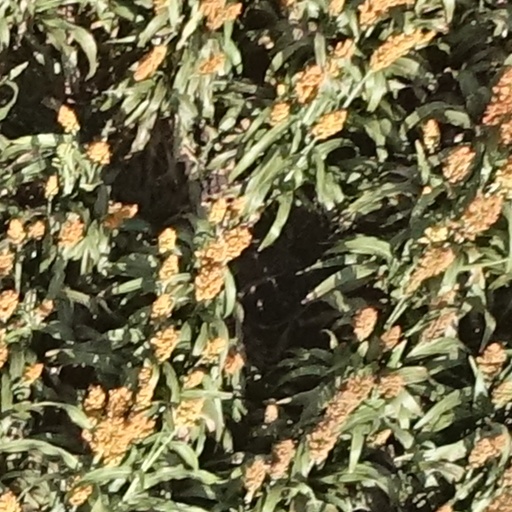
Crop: sorghum